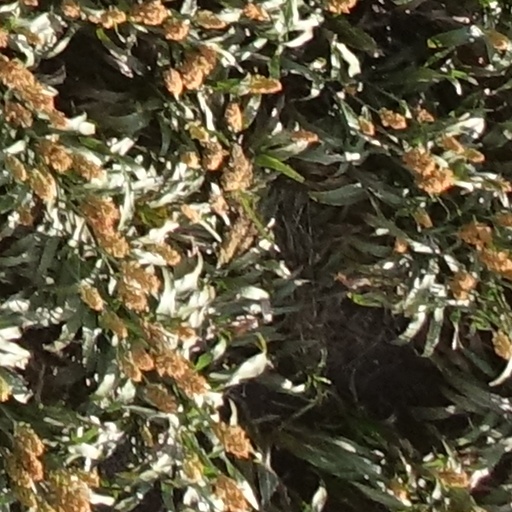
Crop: sorghum